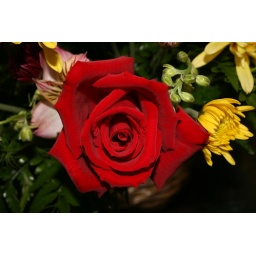
Close up of a red Rose surrounded by some other flowers